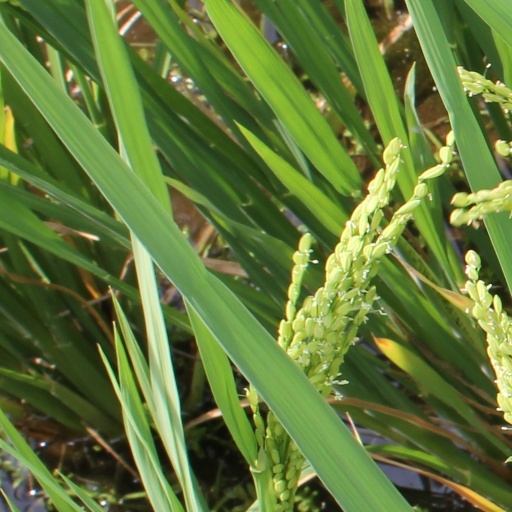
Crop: rice